Flax in New Zealand

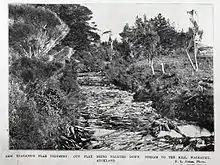
1902 cut flax being floated downstream to the mill at Waimauku AWNS-19021009-2-4

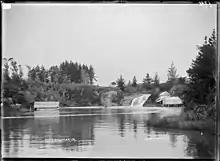
Water-powered Okete flax mill, near Raglan in 1910 (1868–1925)

From about the 1860s there was an active industry harvesting and processing flax for export, peaking at 32,000 tons in 1916, but the general depression of the 1930s brought the virtual collapse of this trade. In 1963 there were still 14 flax mills producing a total of almost 5,000 tons of fibre per year, but the last of them closed in 1985.